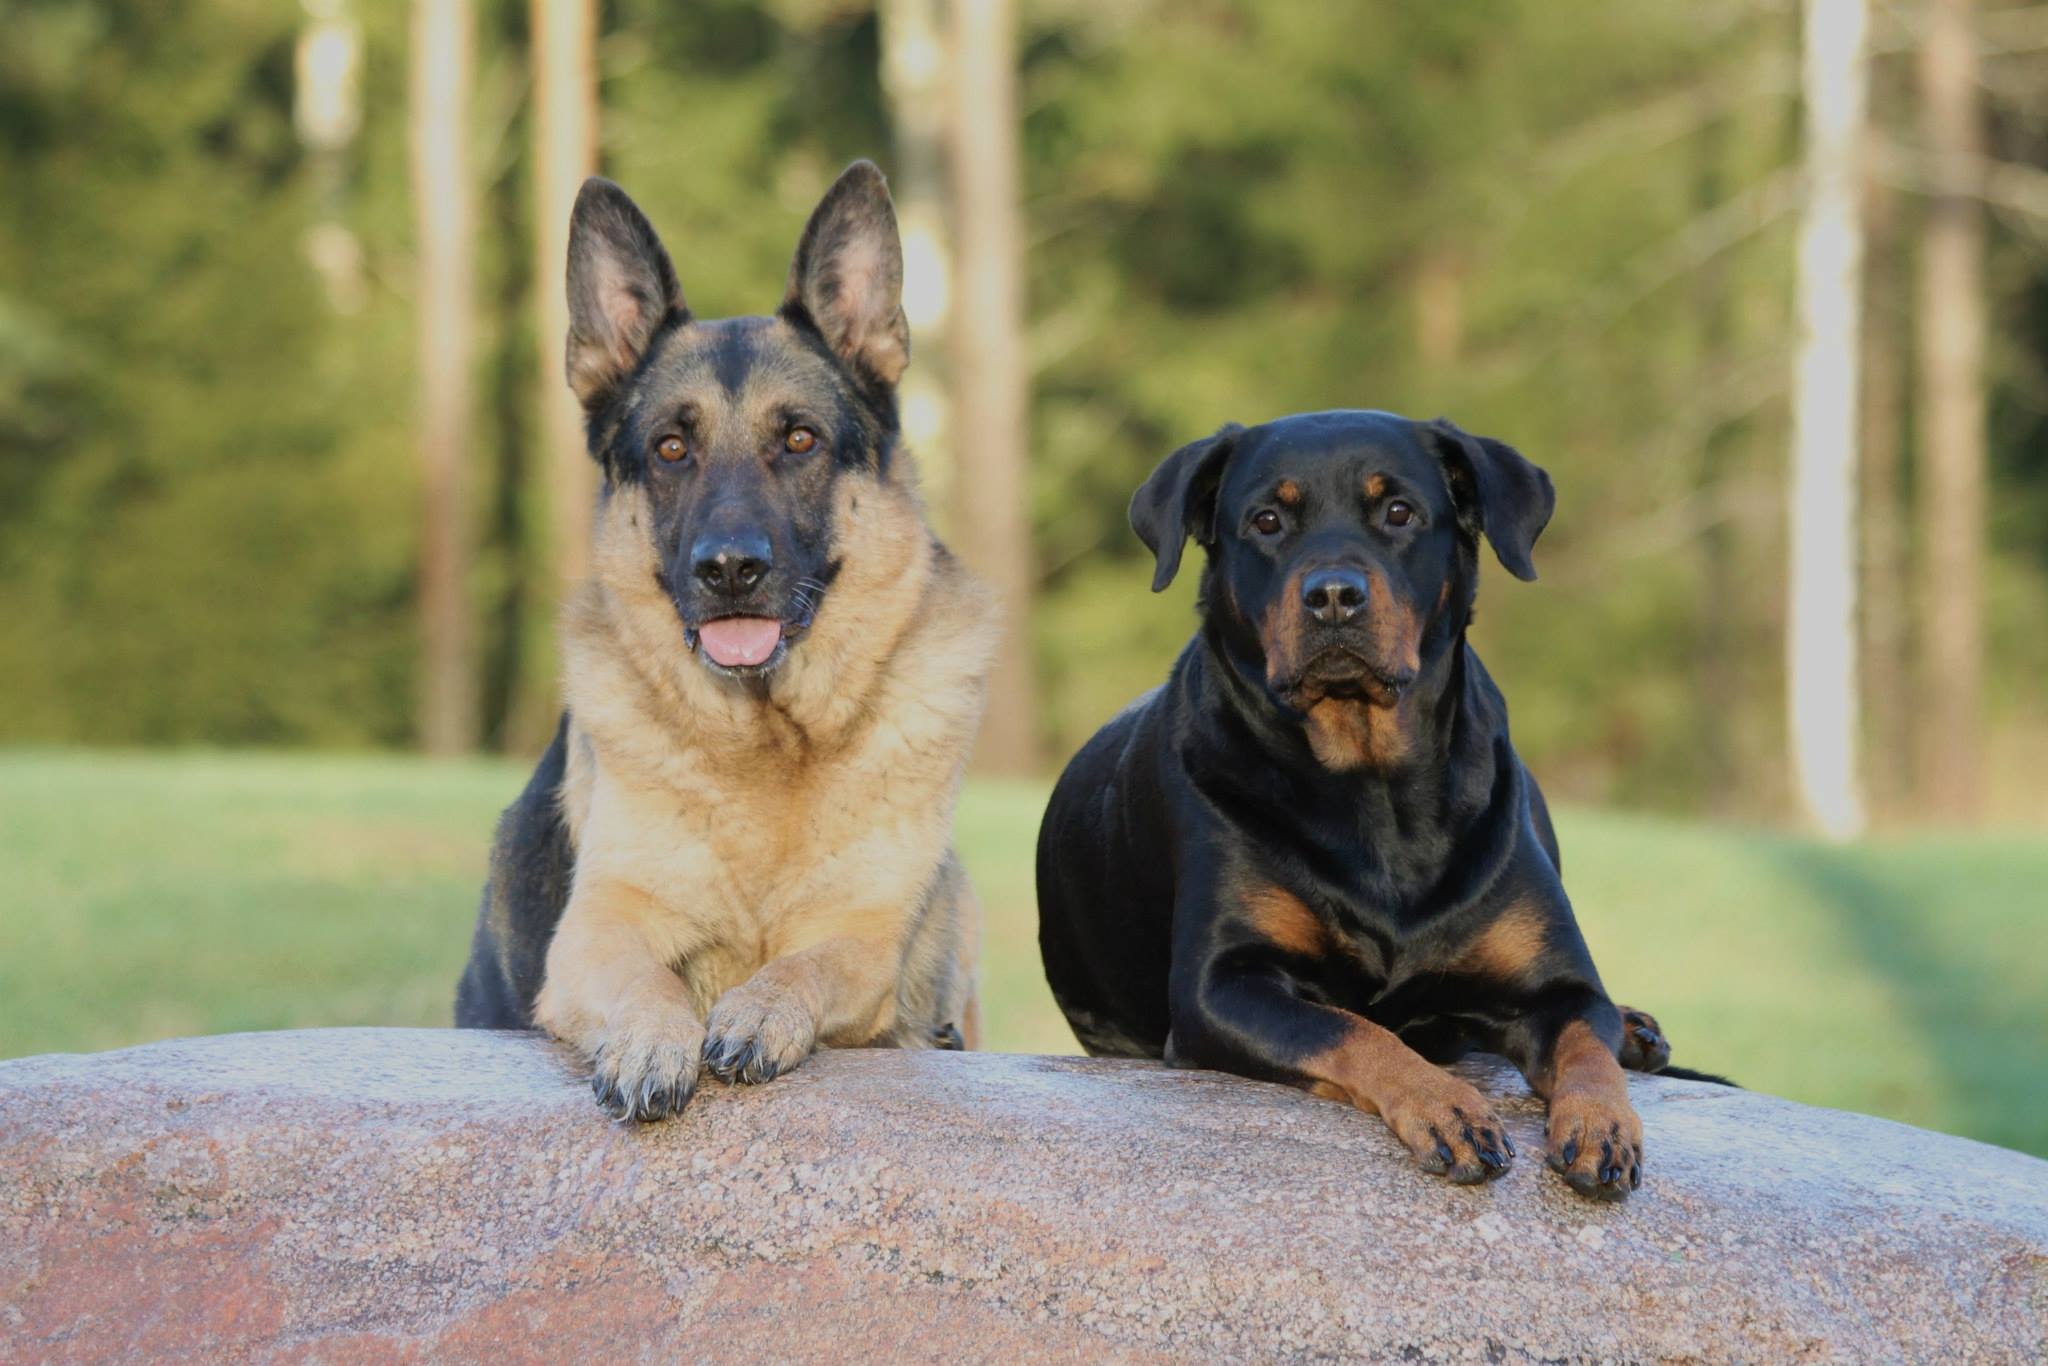
dog, mammal, german shepherd, dogs, vertebrate, dog breed, rottweiler, dog like mammal, dog breed group, east european shepherd, german shepherd dog